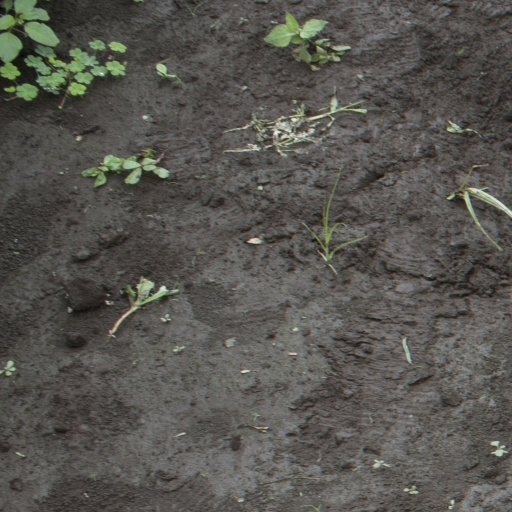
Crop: soybean